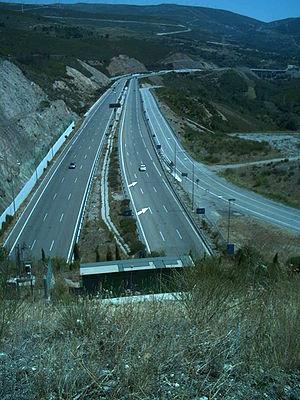
L'autoroute espagnole A-52 appelée aussi Autovía de las Rías Bajas est une autoroute longue de 316 km qui relie Vigo à Benavente.